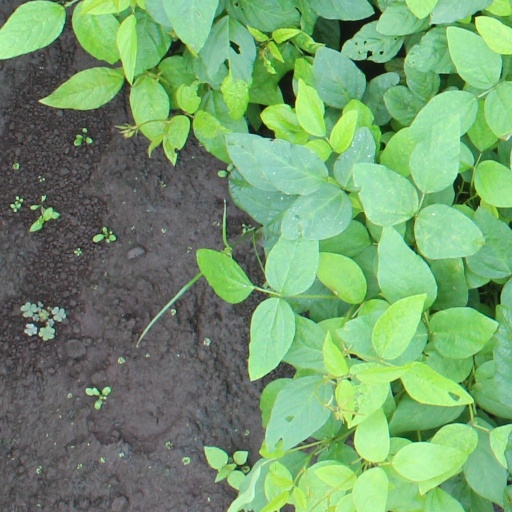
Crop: soybean